FIFA World Player of the Year

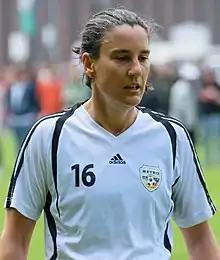
Birgit Prinz won the award three times.

In 2016, FIFA created The Best FIFA Women's Player award instead.